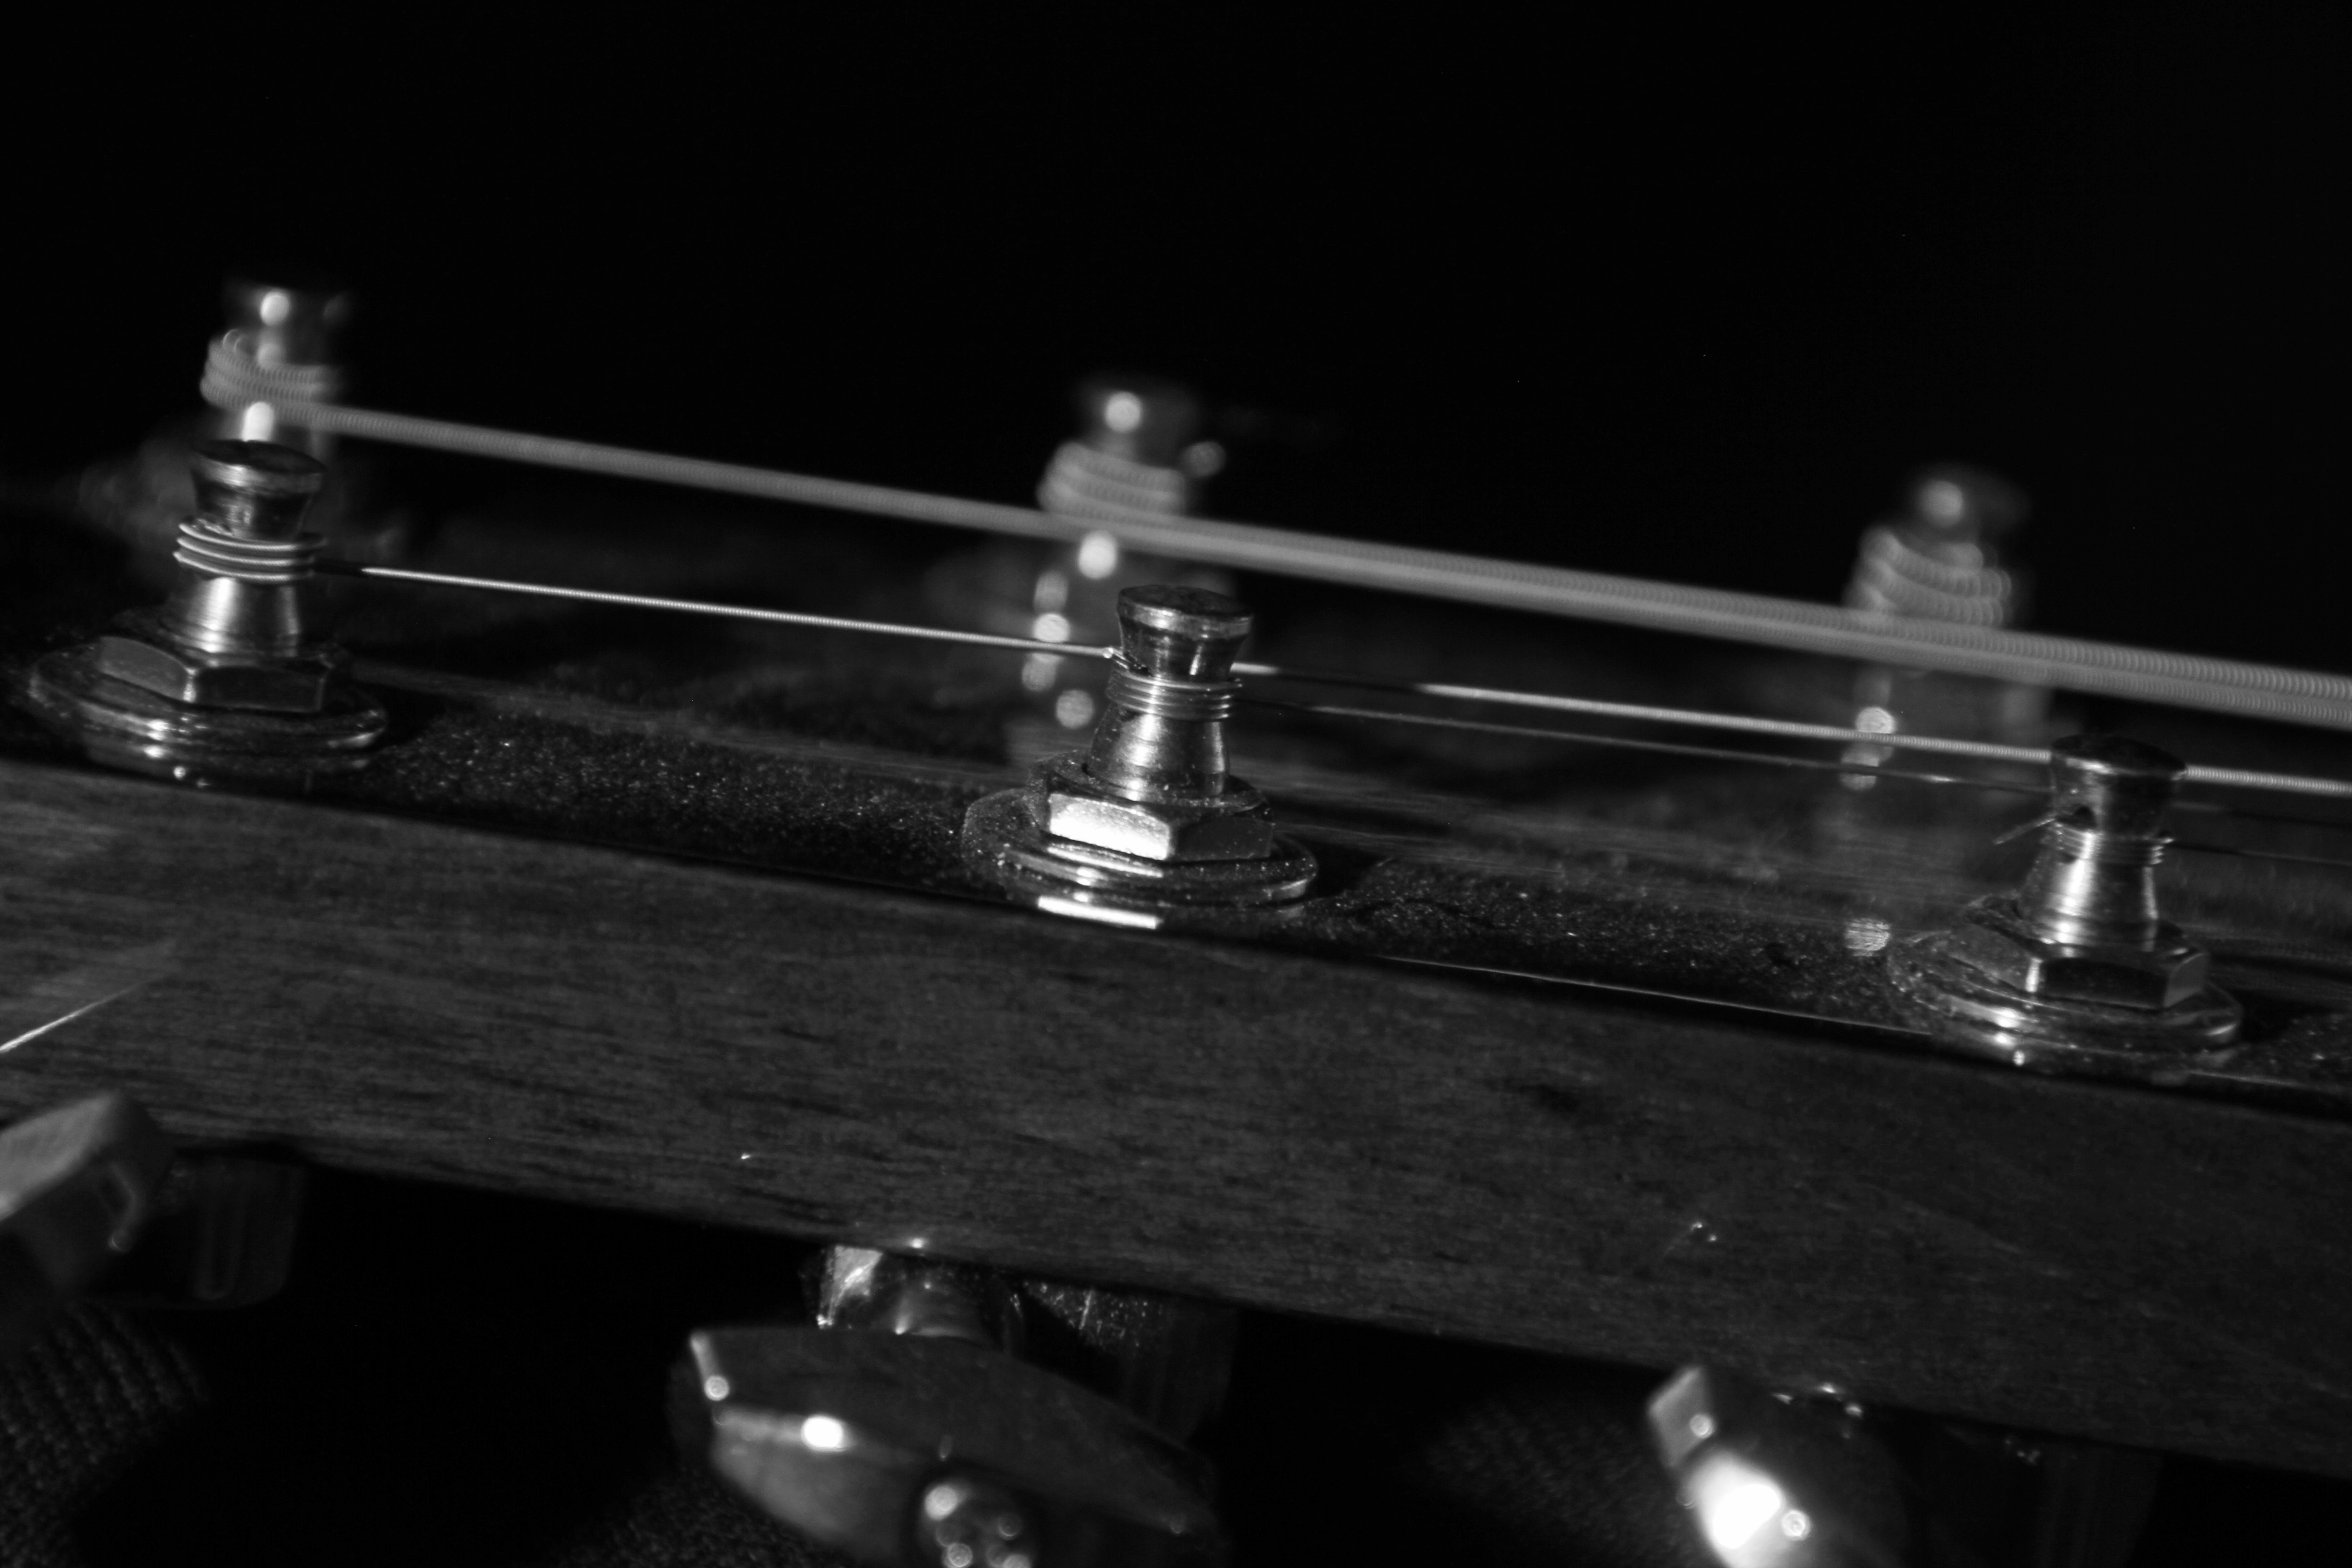
music, black and white, wood, guitar, instrument, monochrome, musical instrument, trombone, tuning, drums, trumpet, bass guitar, peg, monochrome photography, tuning pegs, string instrument, plucked string instruments, headstock